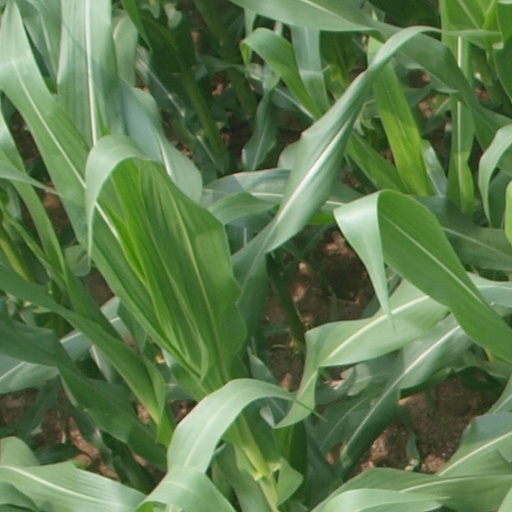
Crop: maize; corn